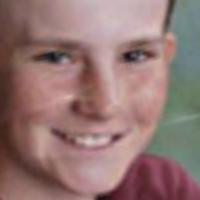
Age group: age 11-20